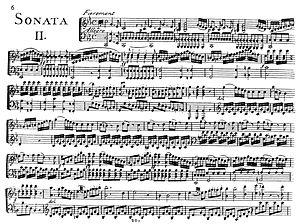
Première page de la Sonate pour piano opus 1 n° 2 en ut mineur
Étienne Nicolas Méhul, né à Givet, le 22 juin 1763 et mort à Paris le 18 octobre 1817, est un compositeur français, « le plus important compositeur d’opéras en France pendant la Révolution ». Étienne-Nicolas Méhul est aussi un des fondateurs du Conservatoire de Paris.